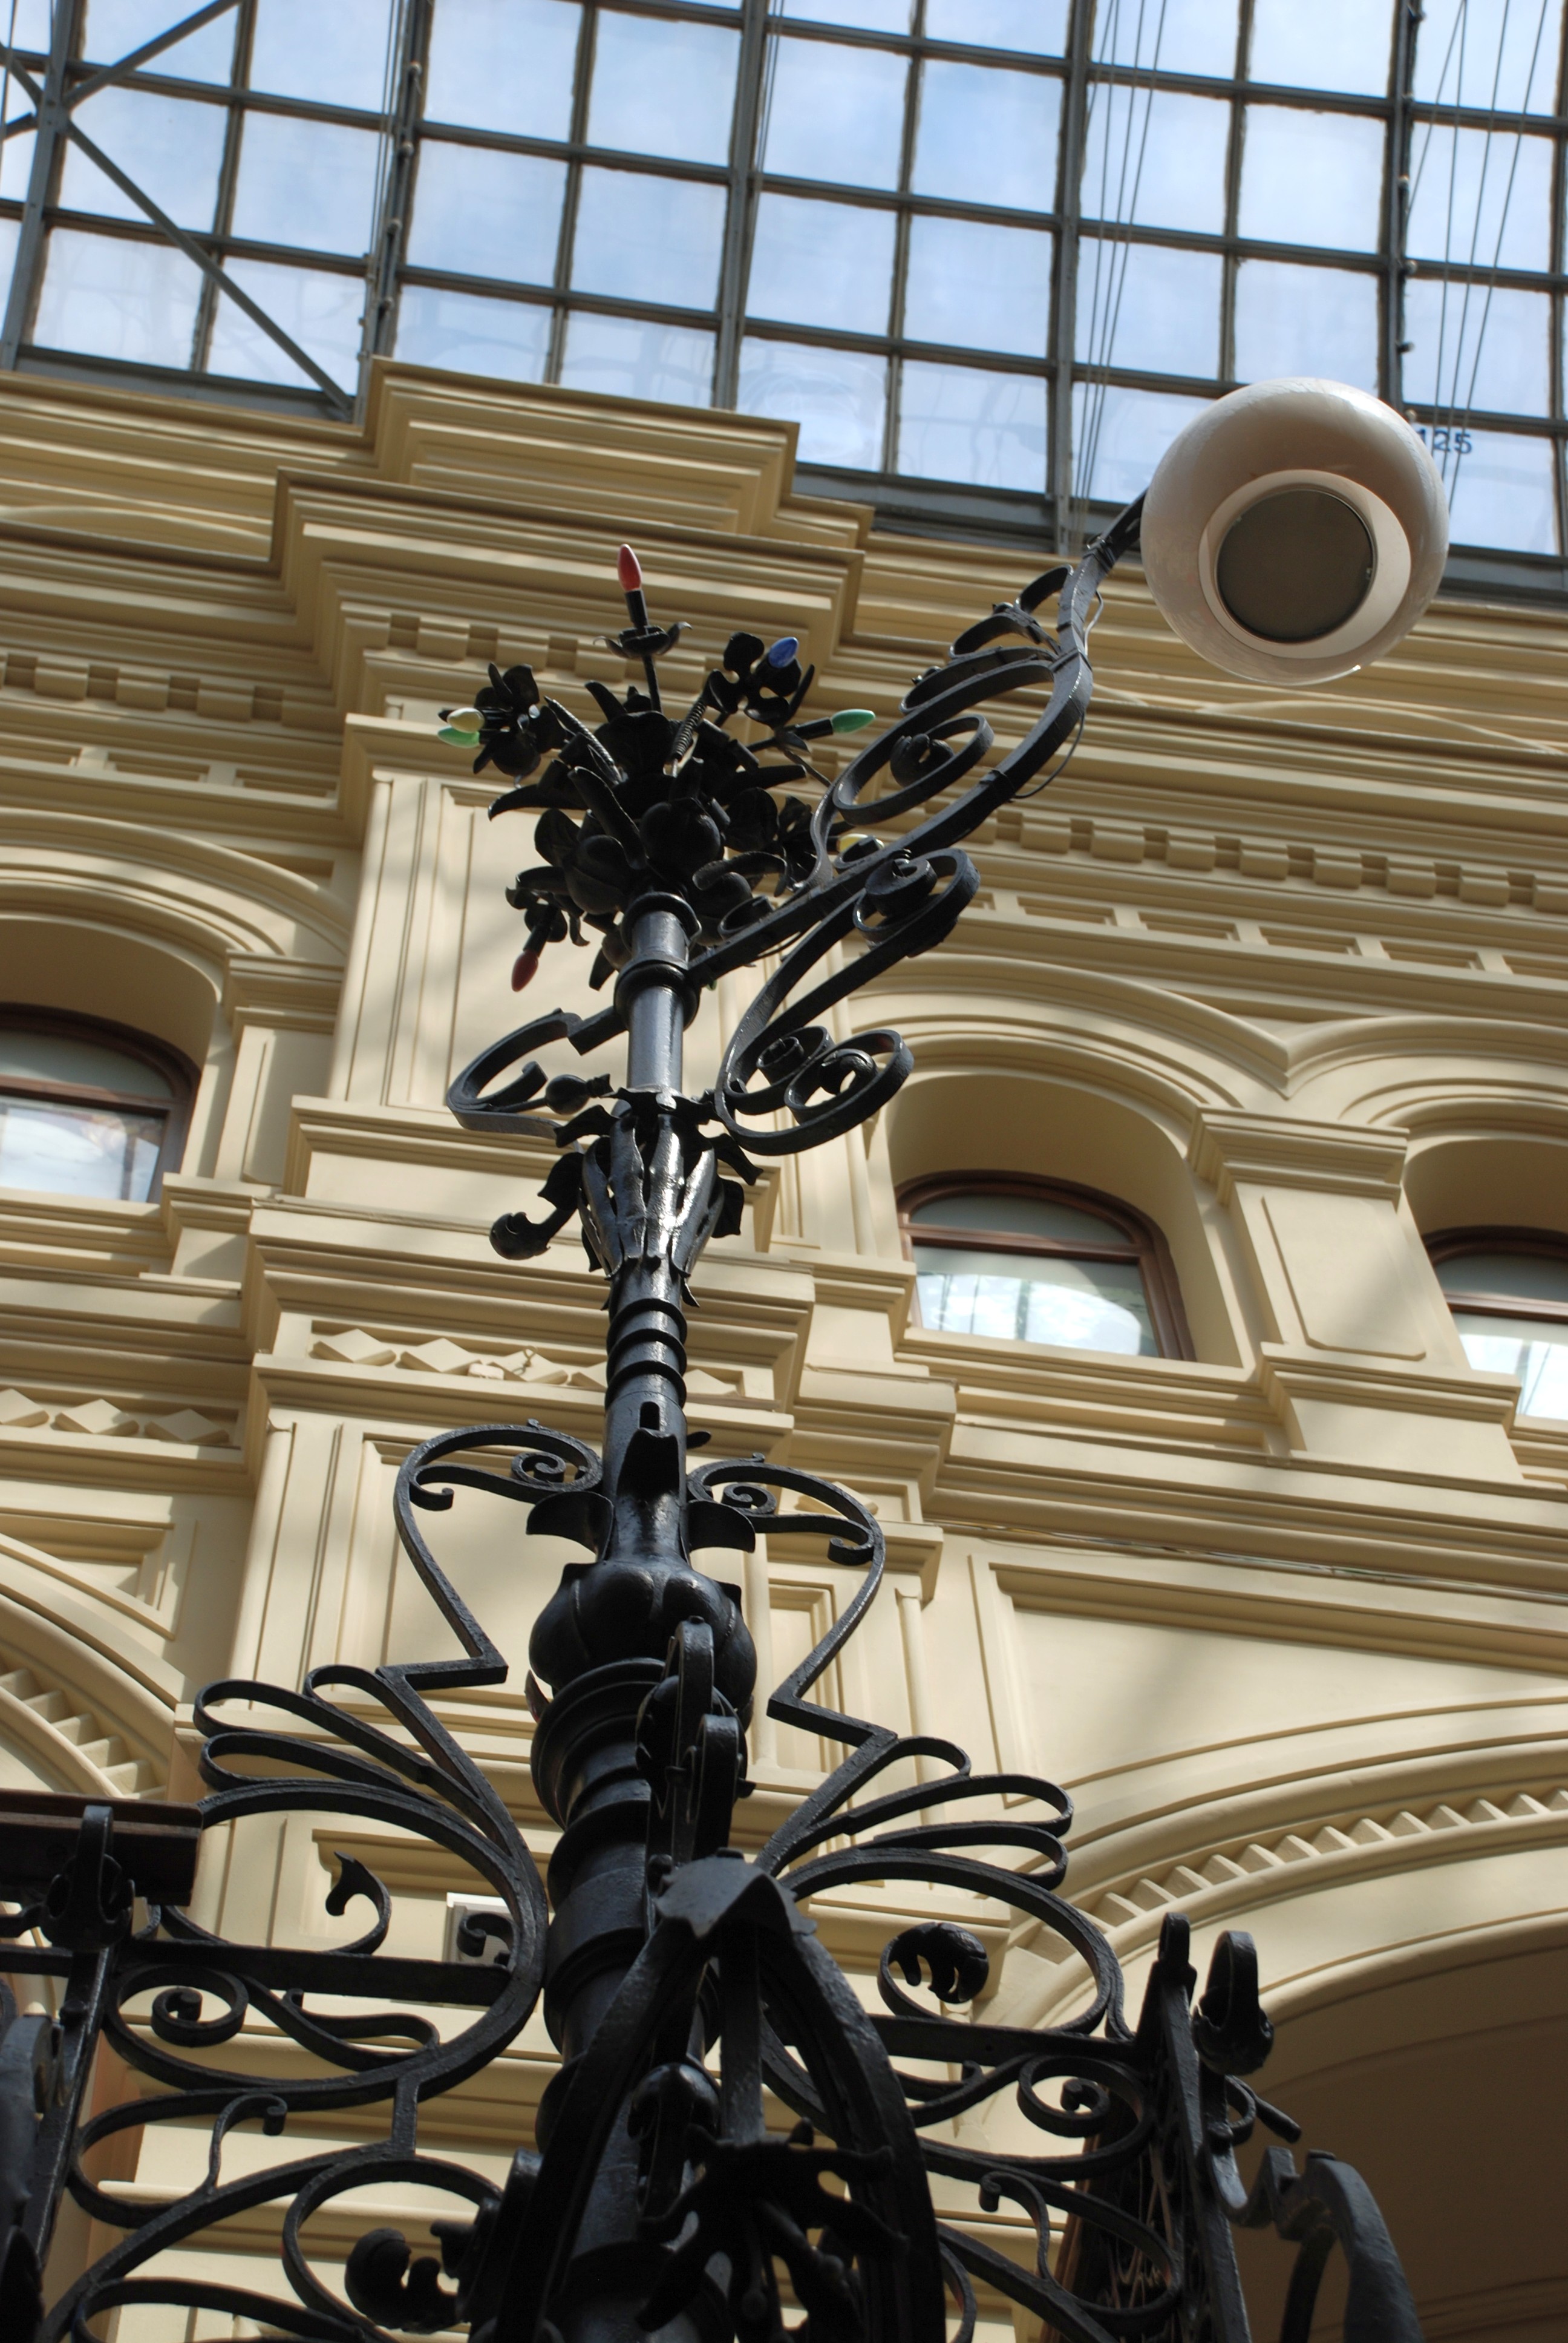
structure, vehicle, nikon, lighting, sculpture, art, cool image, moscow, iron, tourist attraction, russia, d80, moskau, nikond80, moscou